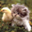
Label: cat